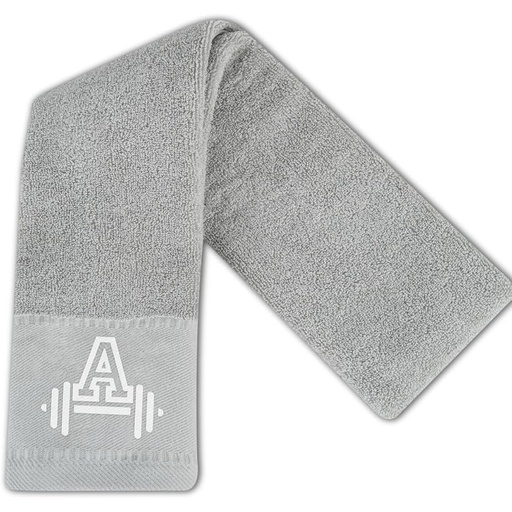
Gym Towel, Personalized Workout Gifts for Men, Women, Sports Lover, Exercise Fitness Gift for Gym Enthusiast on Birthday, Christmas, Soft and Absorbent Towel, Gray, Initial A
Brand: CybGene
About This High Absorbency: Crafted from cotton, this towel boasts exceptional water-absorbing capabilities, making it ideal for quickly drying off after a match or during breaks. Distinctive Monogrammed Design: This cotton gym towel features a stylish and distinctive lettering design that sets it apart from standard towels. The lettering is crafted with high-quality embroidery that won't fade after washes, adding a personal touch and a pop of personality to your workout gear. Spacious Size: With a generous size, this towel provides ample coverage to wrap around your body or lay out on the court, offering a comfortable and convenient way to stay refreshed. Soft and Comfortable: The soft texture of the cotton ensures that it feels gentle on the skin, providing a pleasant experience. Long-Lasting: Built to withstand the rigors of frequent use, this towel maintains its quality and performance over time, making it a reliable companion for all your games. Overview Color : Initial - a Brand : CybGene Material : Cotton Product Dimensions : 43.3"L x 12.6"W Number of Items : 1
Category: Sporting Goods > Fitness & General Exercise Equipment > Yoga & Pilates > Yoga & Pilates Towels